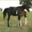
Label: horse